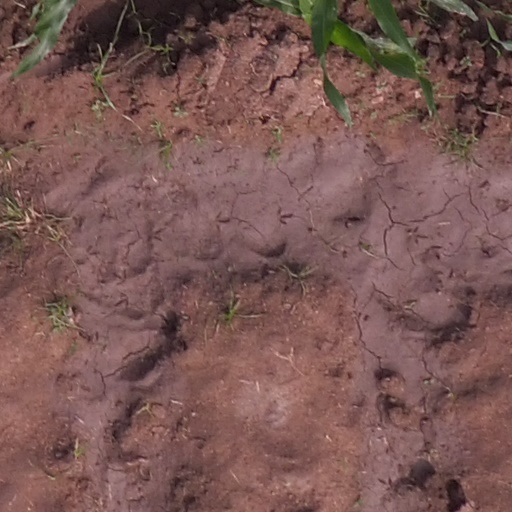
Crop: maize; corn